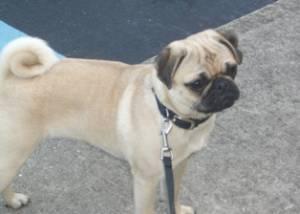
Breed: pug